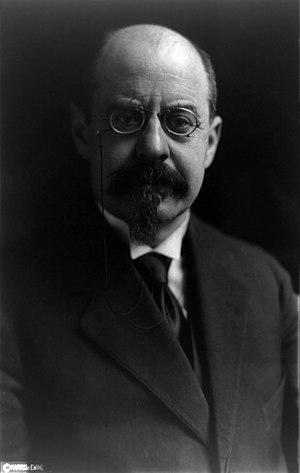
Émile Vandervelde, né le 25 janvier 1866 à Ixelles où il est mort le 27 décembre 1938, est un homme politique socialiste belge, docteur en droit, en sciences sociales et en économie politique.
Le rapport Casement est un document datant de 1904 écrit par le diplomate et combattant de l'indépendance irlandaise, Roger Casement. Il est chargé par le Foreign Office de recueillir de nombreux témoignages directs sur les abus commis dans l’État indépendant du Congo qui était à l'époque la propriété privée du roi Léopold II de Belgique. Ce rapport très détaillé à contribué à ce que le souverain belge renonce à ses possessions privées en Afrique. L'État du Congo était une propriété privée du roi Léopold accordée lors de la conférence de Berlin en 1885. Celui-ci en exploitait les ressources naturelles pour son bénéfice personnel.
Léon Eugène Cornil, né le 7 novembre 1882 à Ixelles et décédé le 19 novembre 1962 à Bruxelles, fut professeur de droit pénal et de procédure pénale à l’Université libre de Bruxelles et Procureur général à la Cour de Cassation. Il est également l'un des représentants de l'École de Bruxelles.